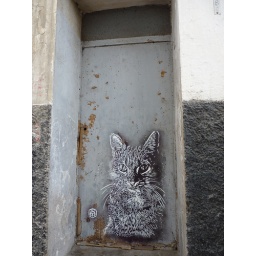
Cats in the cities of Morocco are a ubiquitous sight - this one is a street cat with a difference! ;)